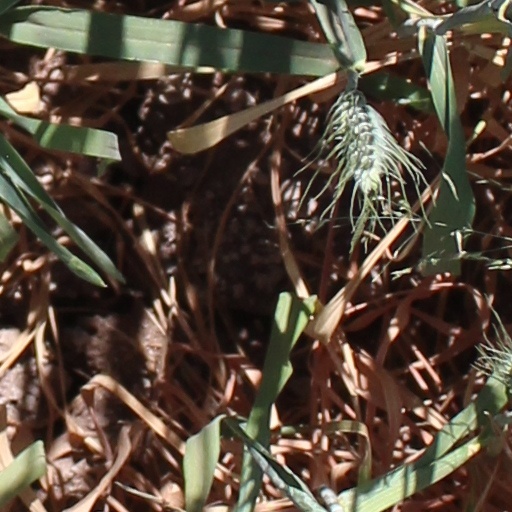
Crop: wheat